West Somerset Railway

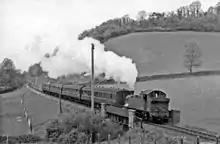
A train near Williton in 1960

Leaving Williton, the railway crosses over the A358 road and climbs up onto the side of the Quantock Hills. Passing close to the village of Bicknoller, it crosses the Macmillan Way West, a long-distance footpath. Following the eastern side of a steep valley, it continues to rise with sections at 1 in 100 and 1 in 92 (1.1%) as it approaches the small station at , from Minehead. This station unusually has its platform on the right of the train but the station offices are on the left. The space alongside the offices is now a well-maintained garden but is where the goods shed used to stand.